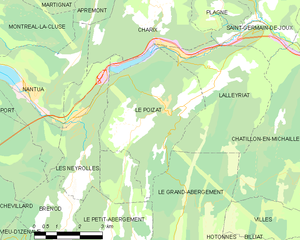
Carte des communes françaises: Le Poizat